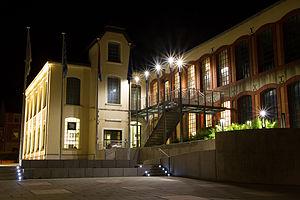
La ""Schungfabrik"" est l'ancienne fabrique de chaussures Hubert frères &amp